Chinese Association for Relief and Ensuing Services

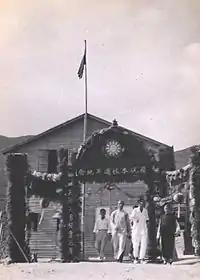
The refugee camp at Rennie's Mill, Hong Kong in 1951.

In 1950, with the CCP was strengthening its hold over the former Republic of China. The FCRA conducted hundreds of operations to airdrop 70,000 tons of rice from Taiwan and anti-Communist propaganda leaflets throughout Eastern China. These drops were called "Mainland Disaster Relief Drops From Taiwanese Compatriots" beginning a long history of operations involving supply airdrops by FCRA in Greater China and Southeast Asia.